Sequoiadendron giganteum

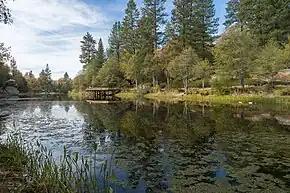
Lake Fulmor, featuring a small grove of giant sequoia trees (top center)

The natural distribution of giant sequoias is restricted to a limited area of the western Sierra Nevada, California. As a paleoendemic species, they occur in scattered groves, with a total of 81 groves (see list of sequoia groves for a full inventory), comprising a total area of only . Nowhere does it grow in pure stands, although in a few small areas, stands do approach a pure condition. The northern two-thirds of its range, from the American River in Placer County southward to the Kings River, has only eight disjunct groves. The remaining southern groves are concentrated between the Kings River and the Deer Creek Grove in southern Tulare County. Groves range in size from with 20,000 mature trees, to small groves with only six living trees. Many are protected in Sequoia and Kings Canyon National Parks and Giant Sequoia National Monument.